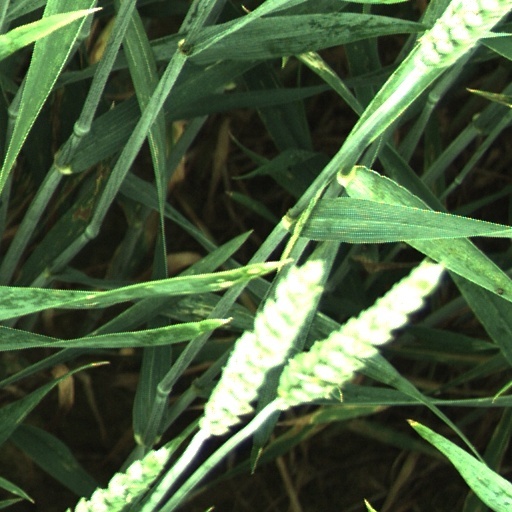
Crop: wheat